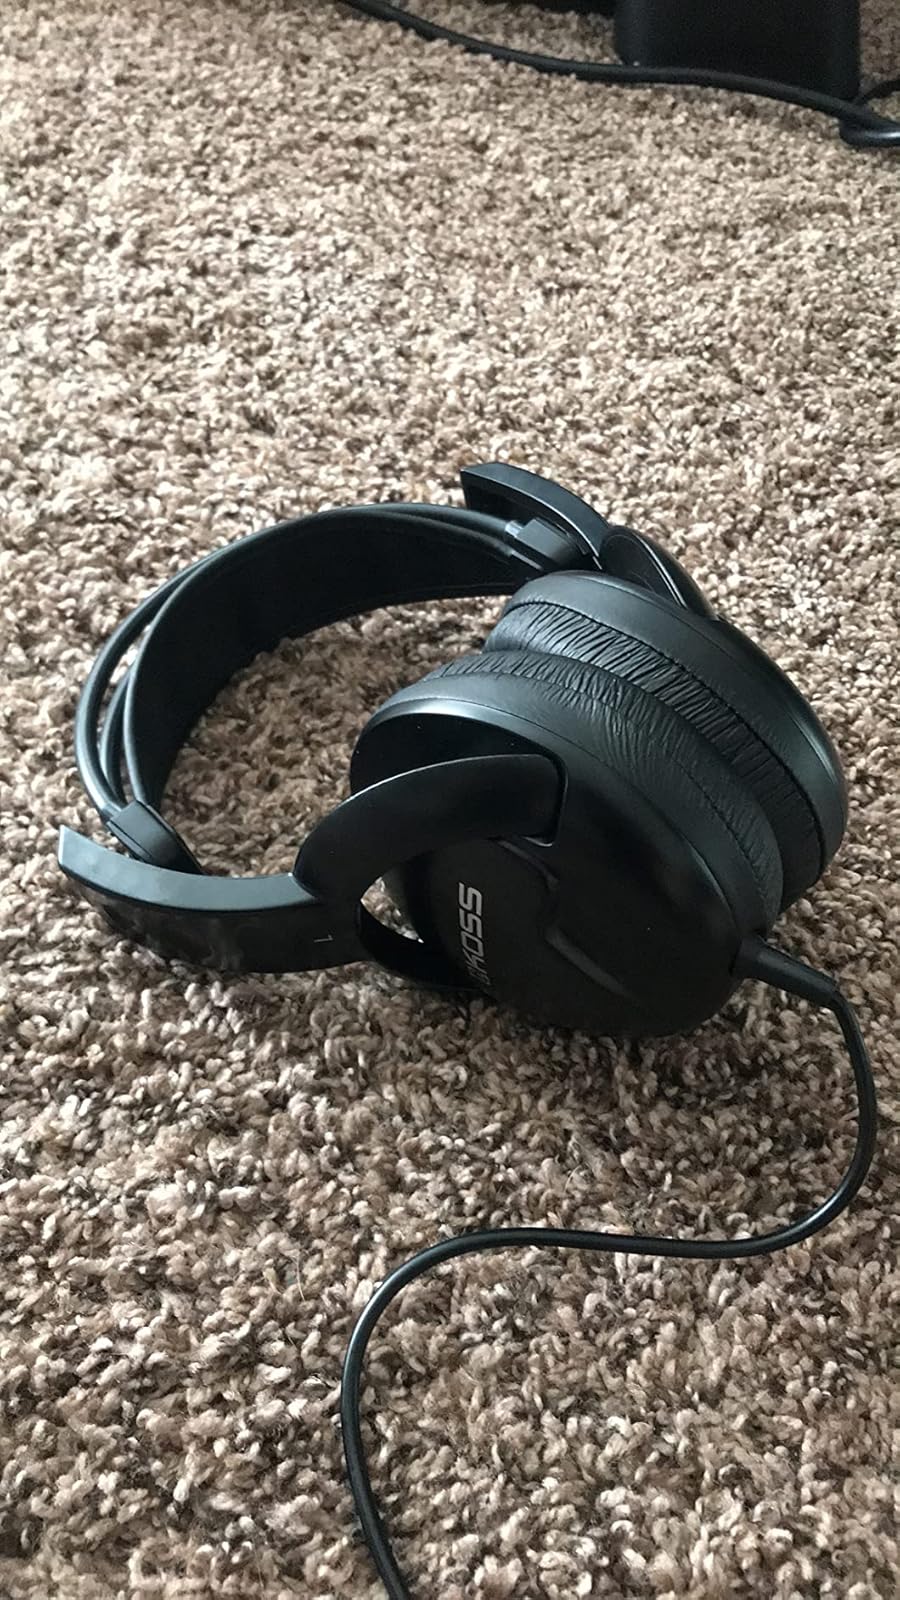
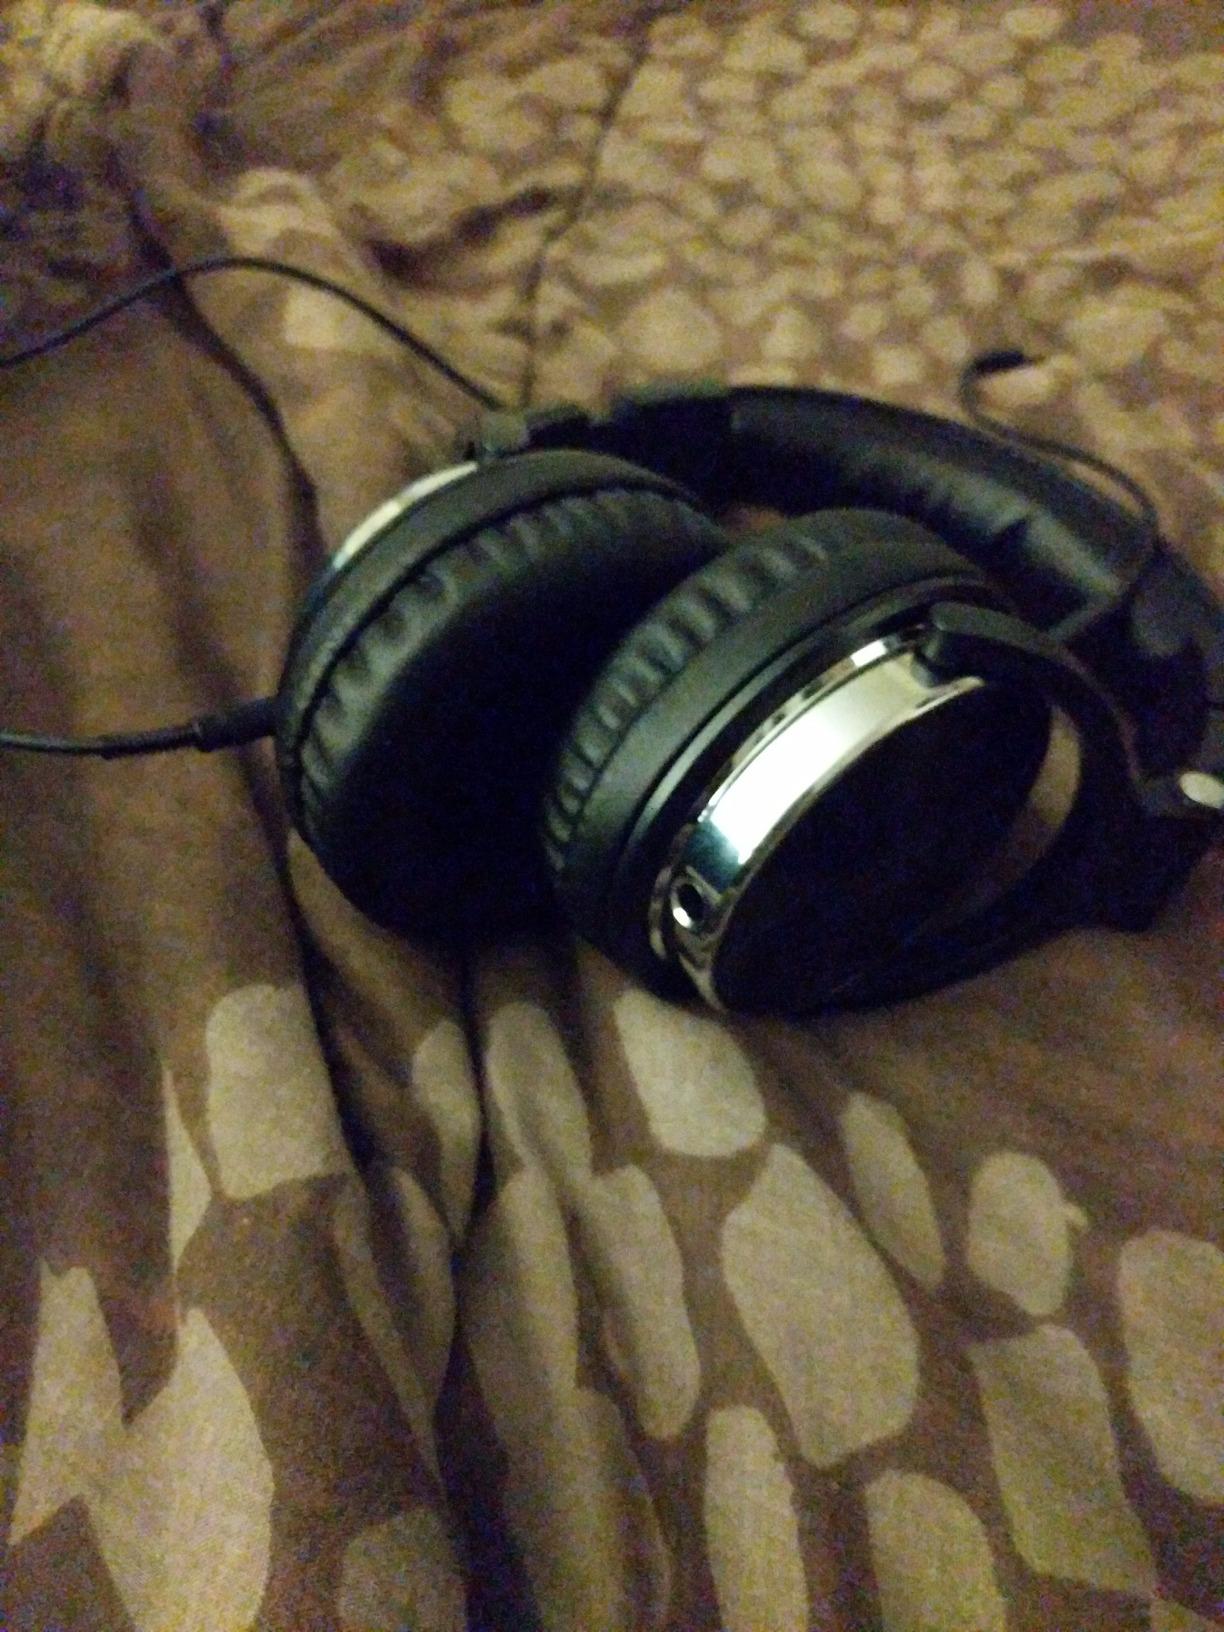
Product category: headphones
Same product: no